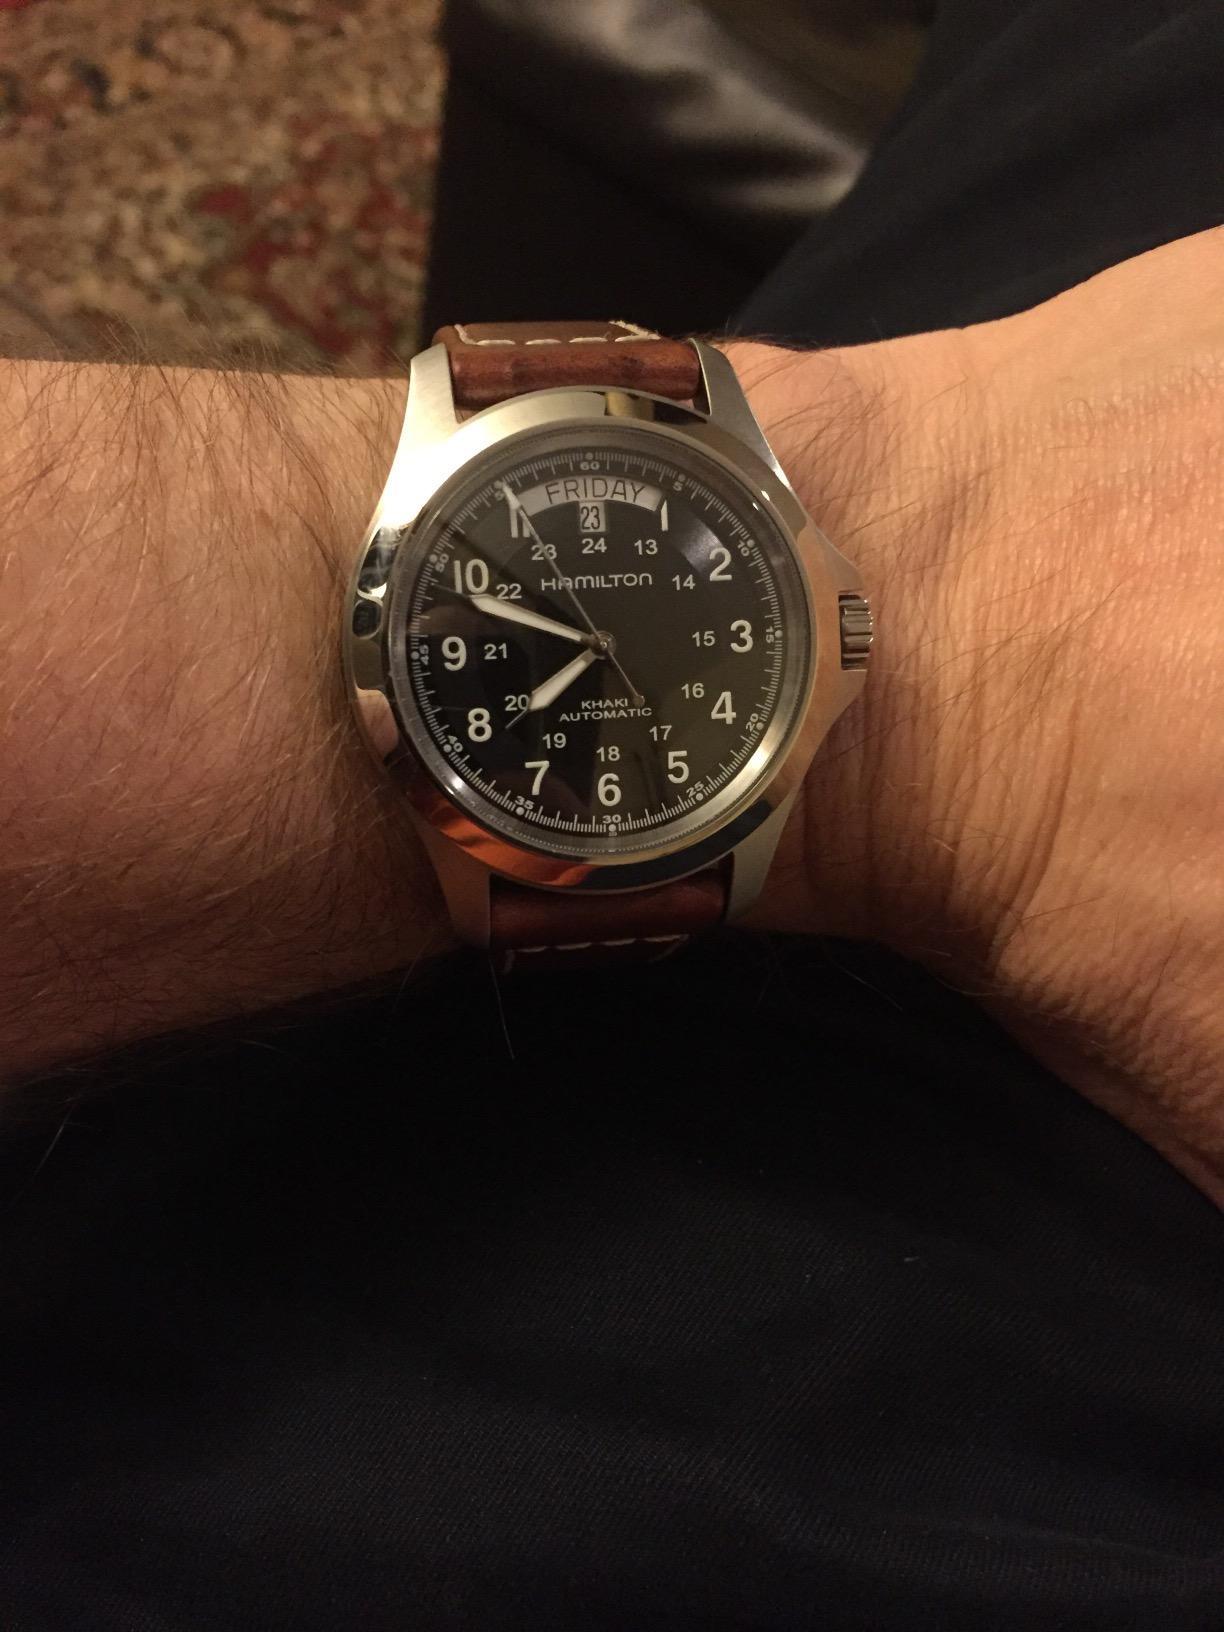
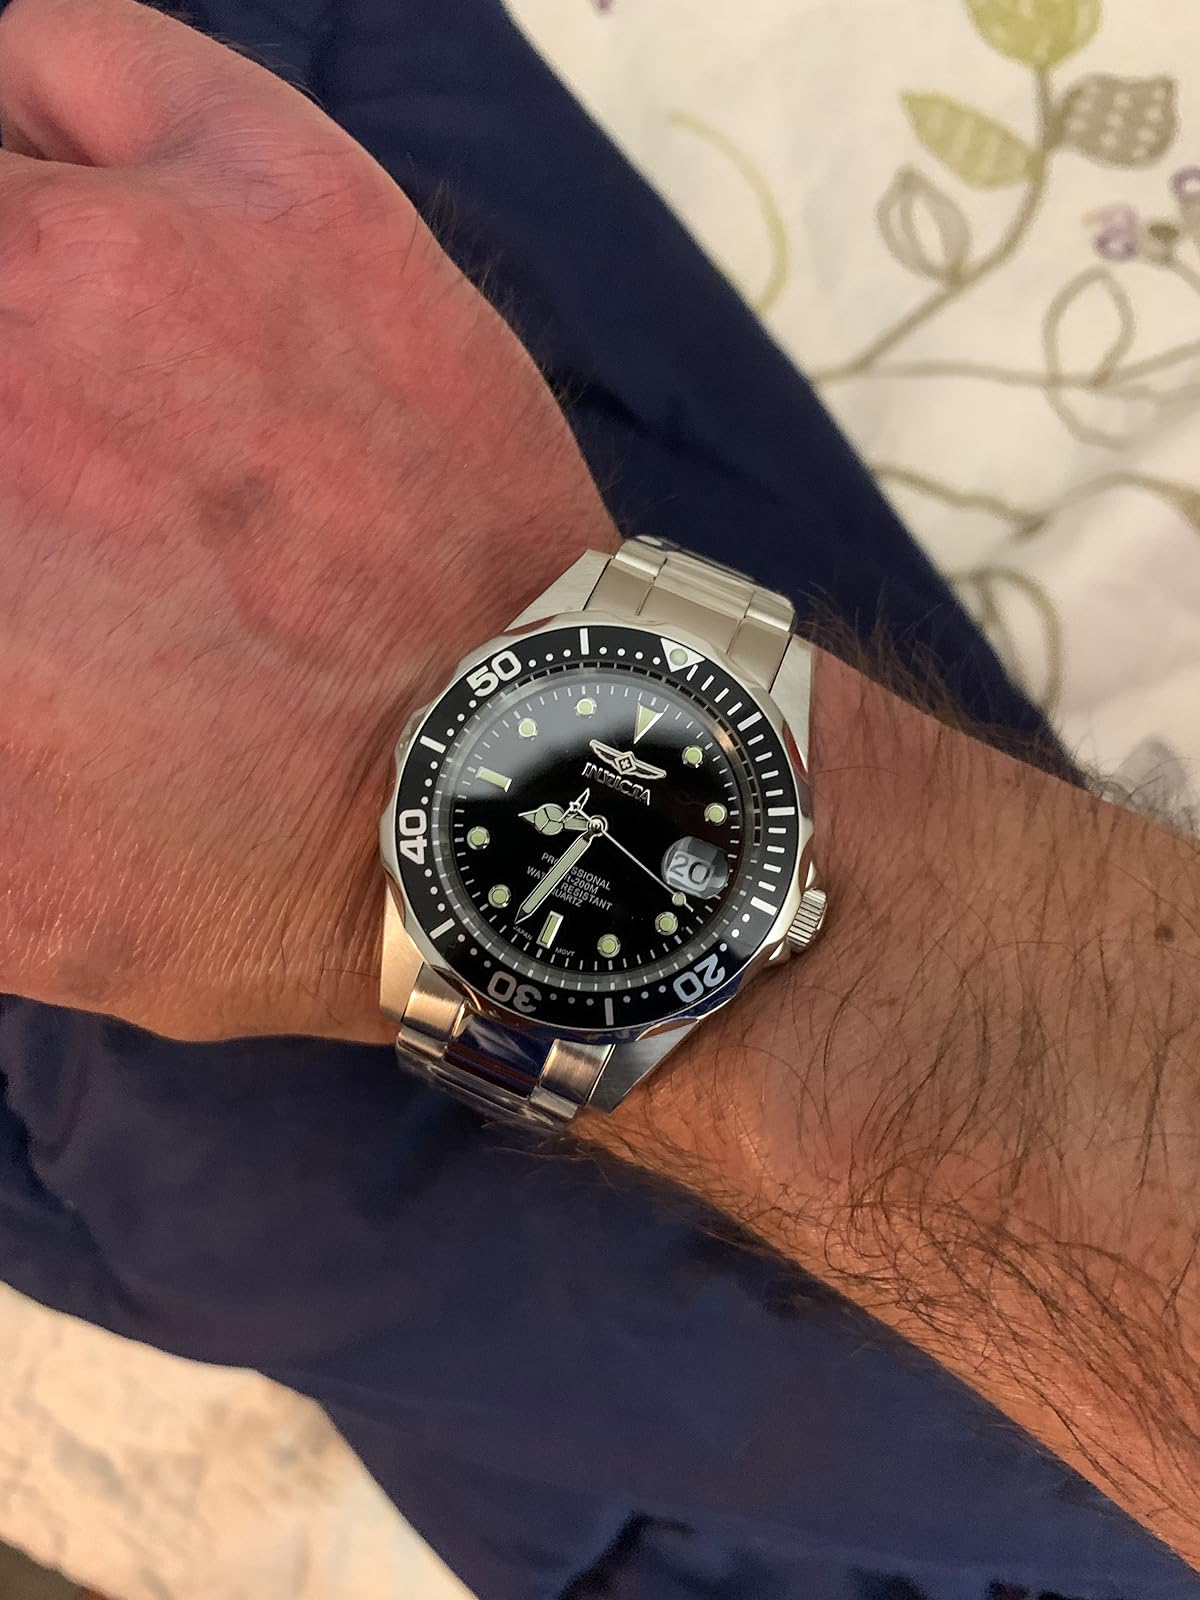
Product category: accessories_watch
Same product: no